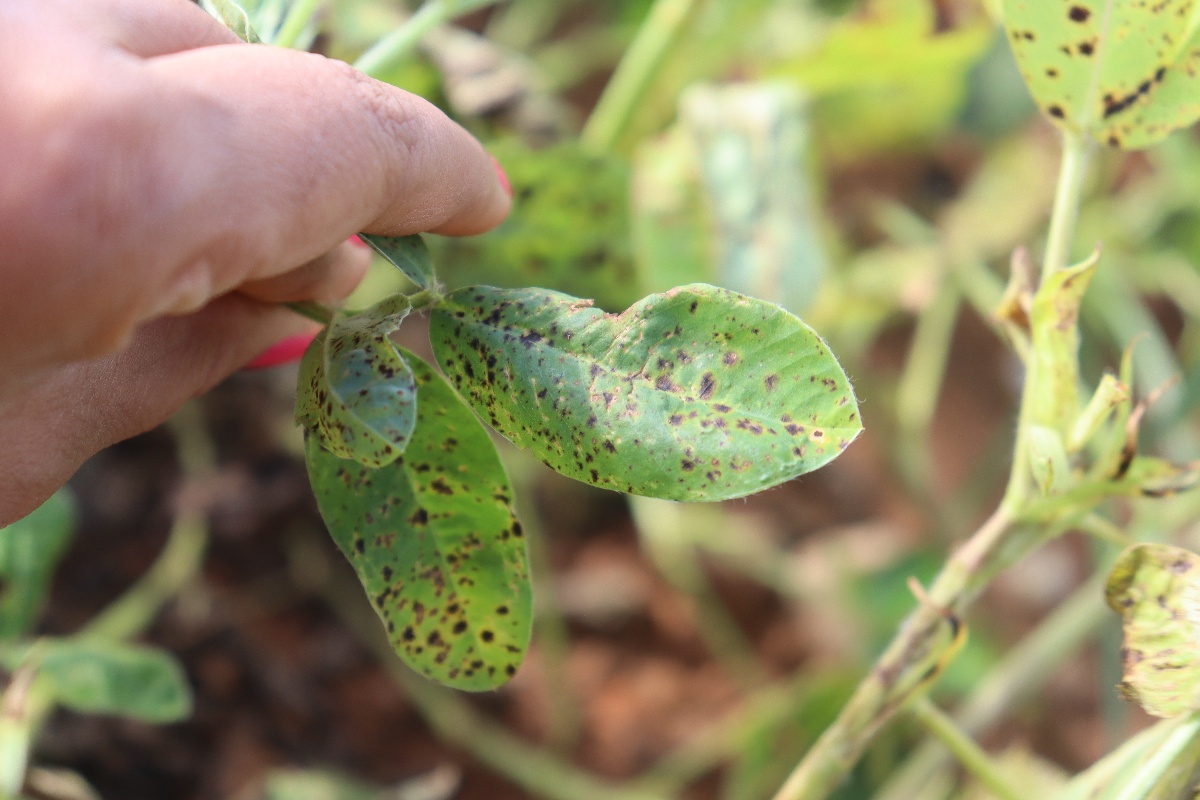
Label: late leaf spot